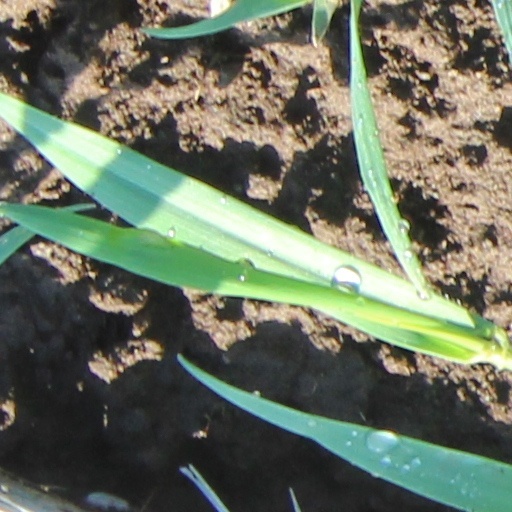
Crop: wheat